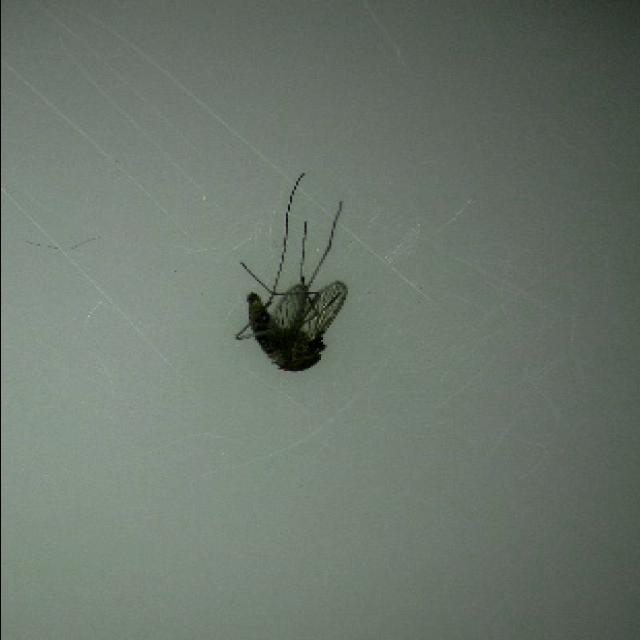
Species: culex_tritaeniorhynchus